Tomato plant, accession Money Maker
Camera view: vertical (180 deg); turntable rotation: 180 degrees
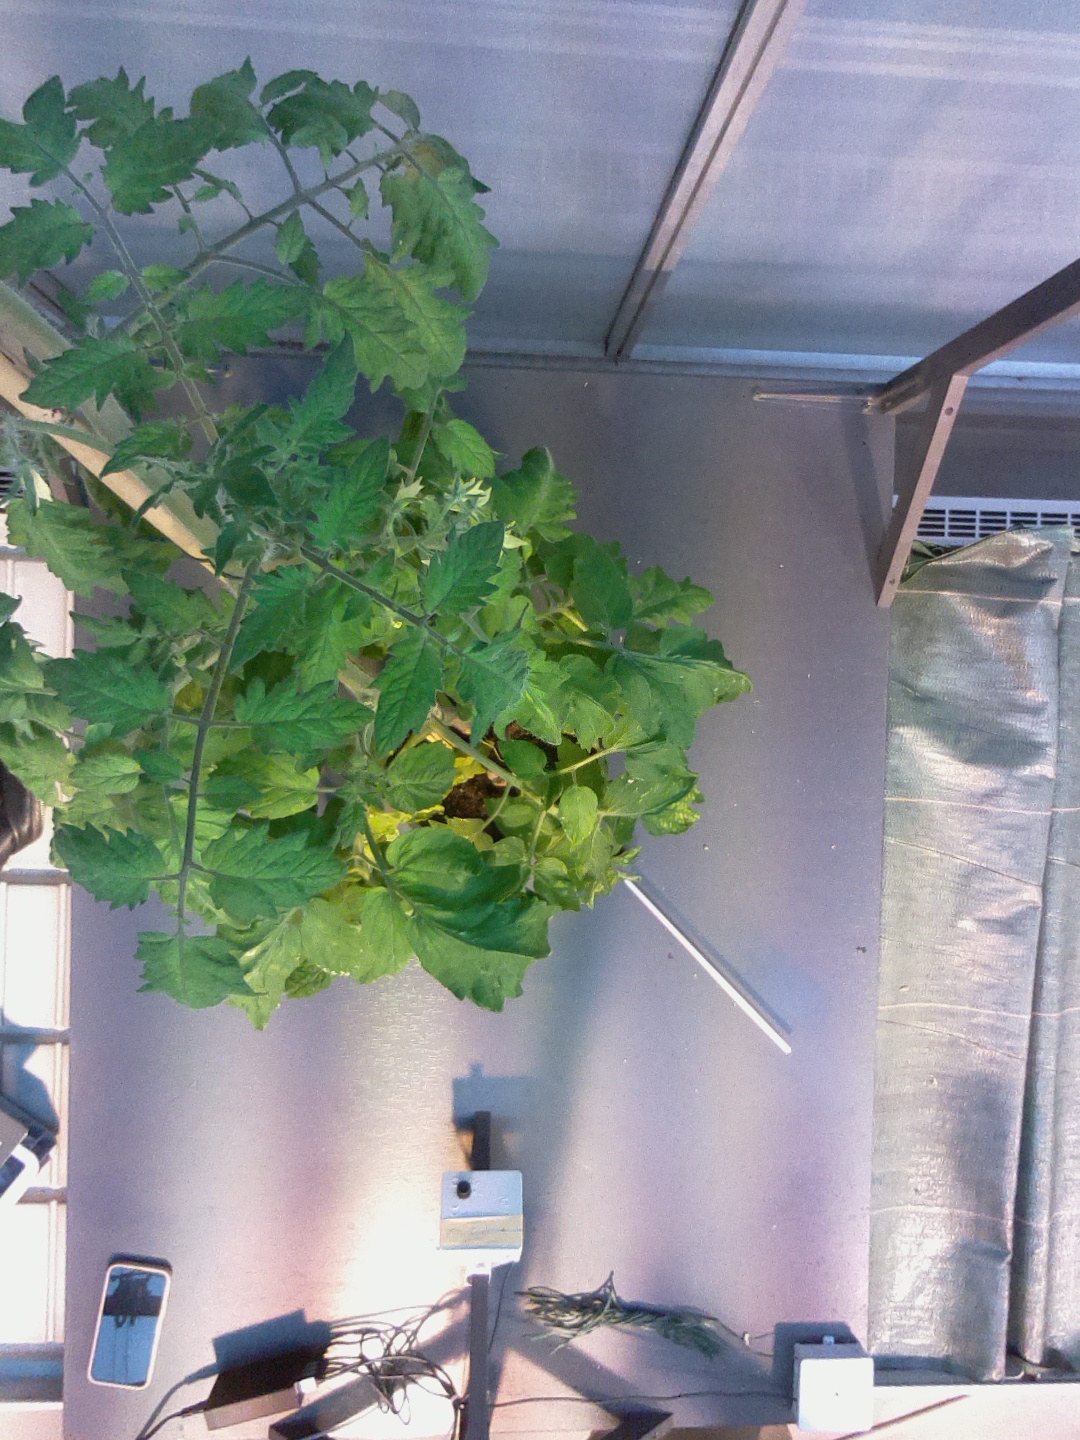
BBCH growth stage 72: 20%-30% of final fruit size